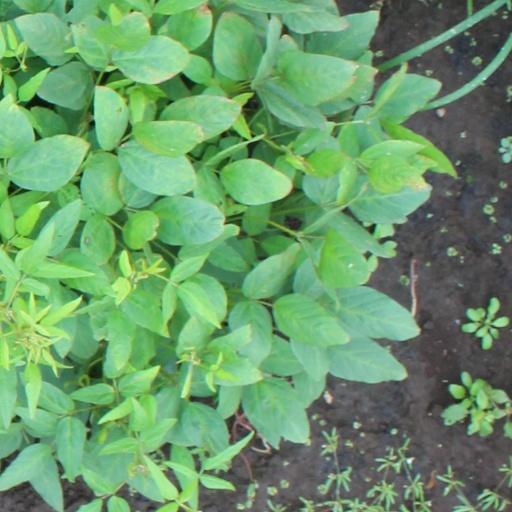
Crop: soybean